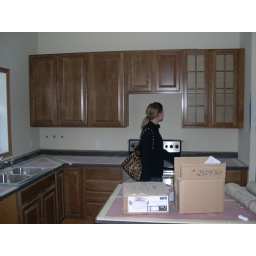
kitchen in the new house and laurie looking at her cupboards.